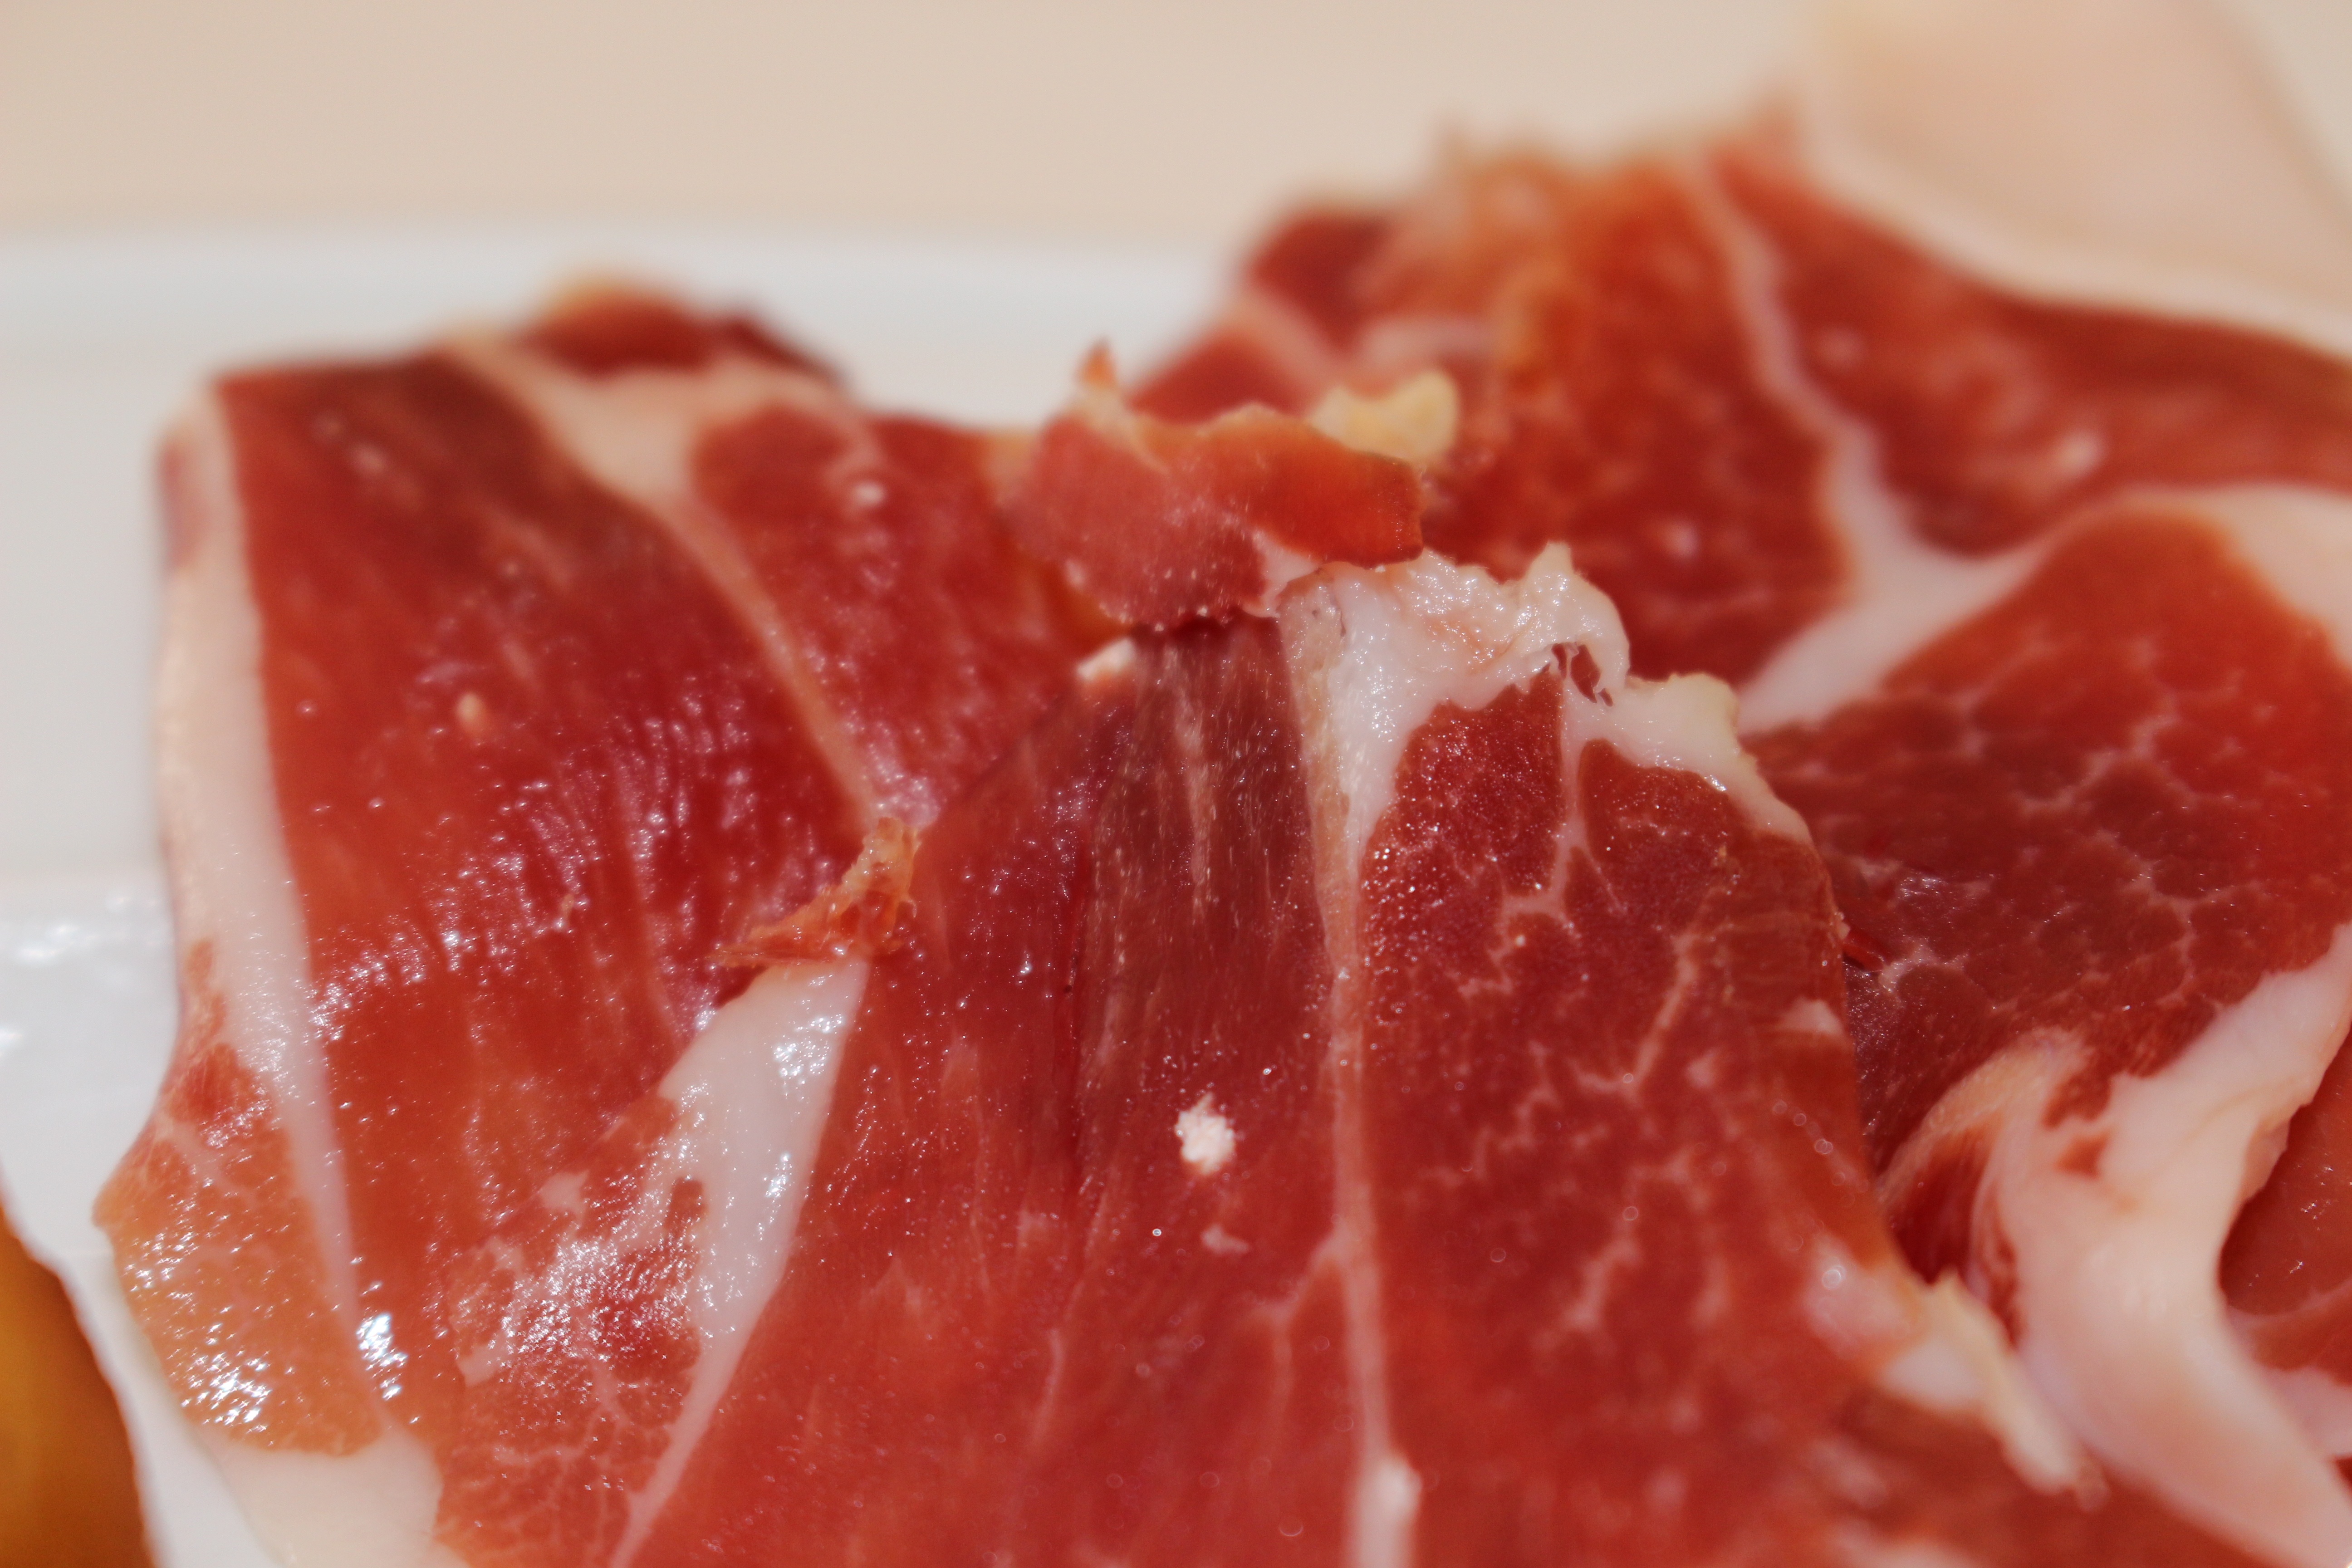
plant, fruit, dish, food, cooking, produce, meat, cuisine, prosciutto, grapefruit, asian food, top, gastronomy, ham, citrus, flowering plant, flesh, red meat, yakiniku, land plant, animal source foods, kobe beef, salt cured meat, jam n serrano, back bacon, horse meat